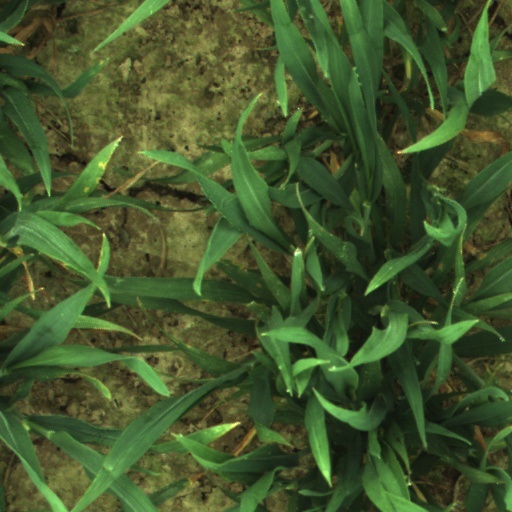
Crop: wheat